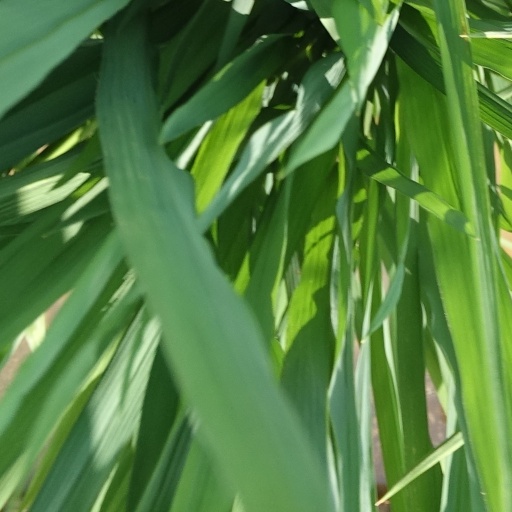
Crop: rice